Glycolysis

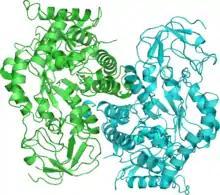
Yeast pyruvate kinase

The final step of glycolysis is catalysed by pyruvate kinase to form pyruvate and another ATP. It is regulated by a range of different transcriptional, covalent and non-covalent regulation mechanisms, which can vary widely in different tissues. For example, in the liver, pyruvate kinase is regulated based on glucose availability. During fasting (no glucose available), glucagon activates protein kinase A which phosphorylates pyruvate kinase to inhibit it. An increase in blood sugar leads to secretion of insulin, which activates protein phosphatase 1, leading to dephosphorylation and re-activation of pyruvate kinase. These controls prevent pyruvate kinase from being active at the same time as the enzymes that catalyze the reverse reaction (pyruvate carboxylase and phosphoenolpyruvate carboxykinase), preventing a futile cycle. Conversely, the isoform of pyruvate kinasein found in muscle is not affected by protein kinase A (which is activated by adrenaline in that tissue), so that glycolysis remains active in muscles even during fasting.